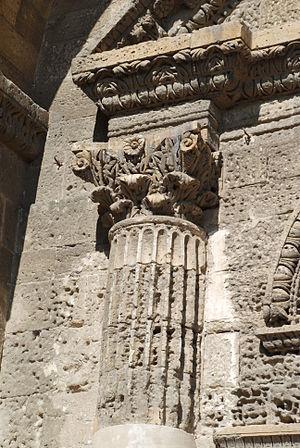
France - Provence - Chapelle Saint-Gabriel de Tarascon
La chapelle Saint-Gabriel est une chapelle romane située au sud-est de Tarascon, près de Saint-Étienne-du-Grès dans le département français des Bouches-du-Rhône en région Provence-Alpes-Côte d'Azur.